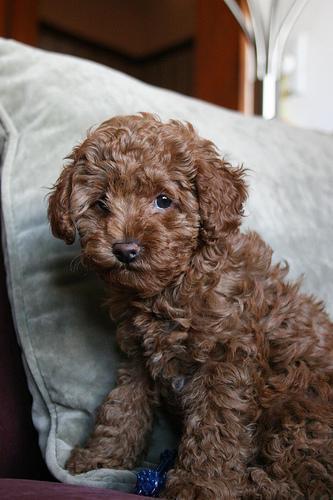
miniature_poodle